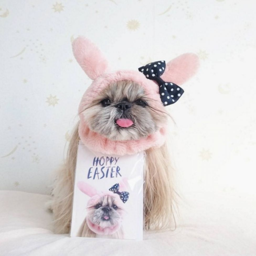
she is lucky dog - her owner spends hours a day on dressing her .